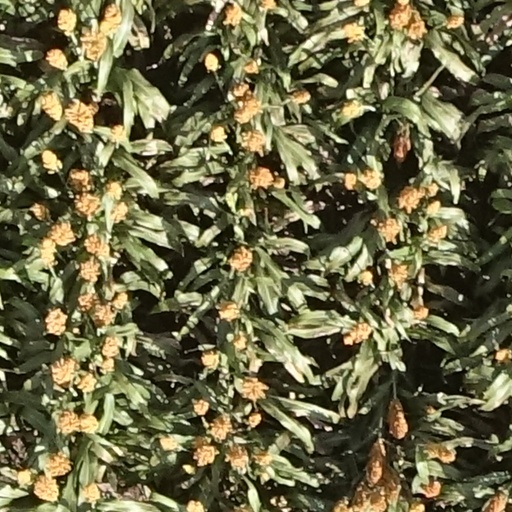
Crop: sorghum